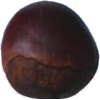
Label: Chestnut 1